British Expeditionary Force (World War II)

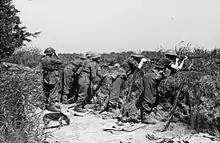

Detached rifle companies of the 2nd Battalion, Royal Norfolk Regiment of the 1st Battalion and Royal Scots of the 2nd Infantry Division provided rearguards during the evacuation of troops from Dunkirk. The 2nd Royal Norfolks held the line at La Bassée Canal with the 1/8th Lancashire Fusiliers, while the 2nd Royal Norfolks and 1st Royal Scots held the villages of Riez du Vinage and Le Cornet Malo, protecting the battalion headquarters at Le Paradis for as long as possible. After an engagement with German forces at dawn on 27 May in Le Cornet Malo, C Company and HQ Company of the 2nd Royal Norfolks fell back to the headquarters at the Cornet Farm outside Le Paradis. They were told by radio that their units were isolated and would not receive any assistance.